Sojourner Mullein

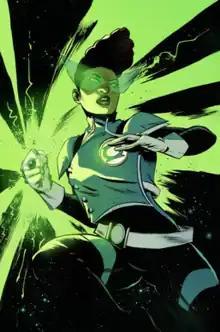
Sojourner Mullein as Green Lantern, art by Sanford Greene

Sojourner "Jo" Mullein, one of the characters known as Green Lantern, is a superheroine appearing in American comic books published by DC Comics. She was created by Hugo Award-winning author N. K. Jemisin with artwork by Jamal Campbell.